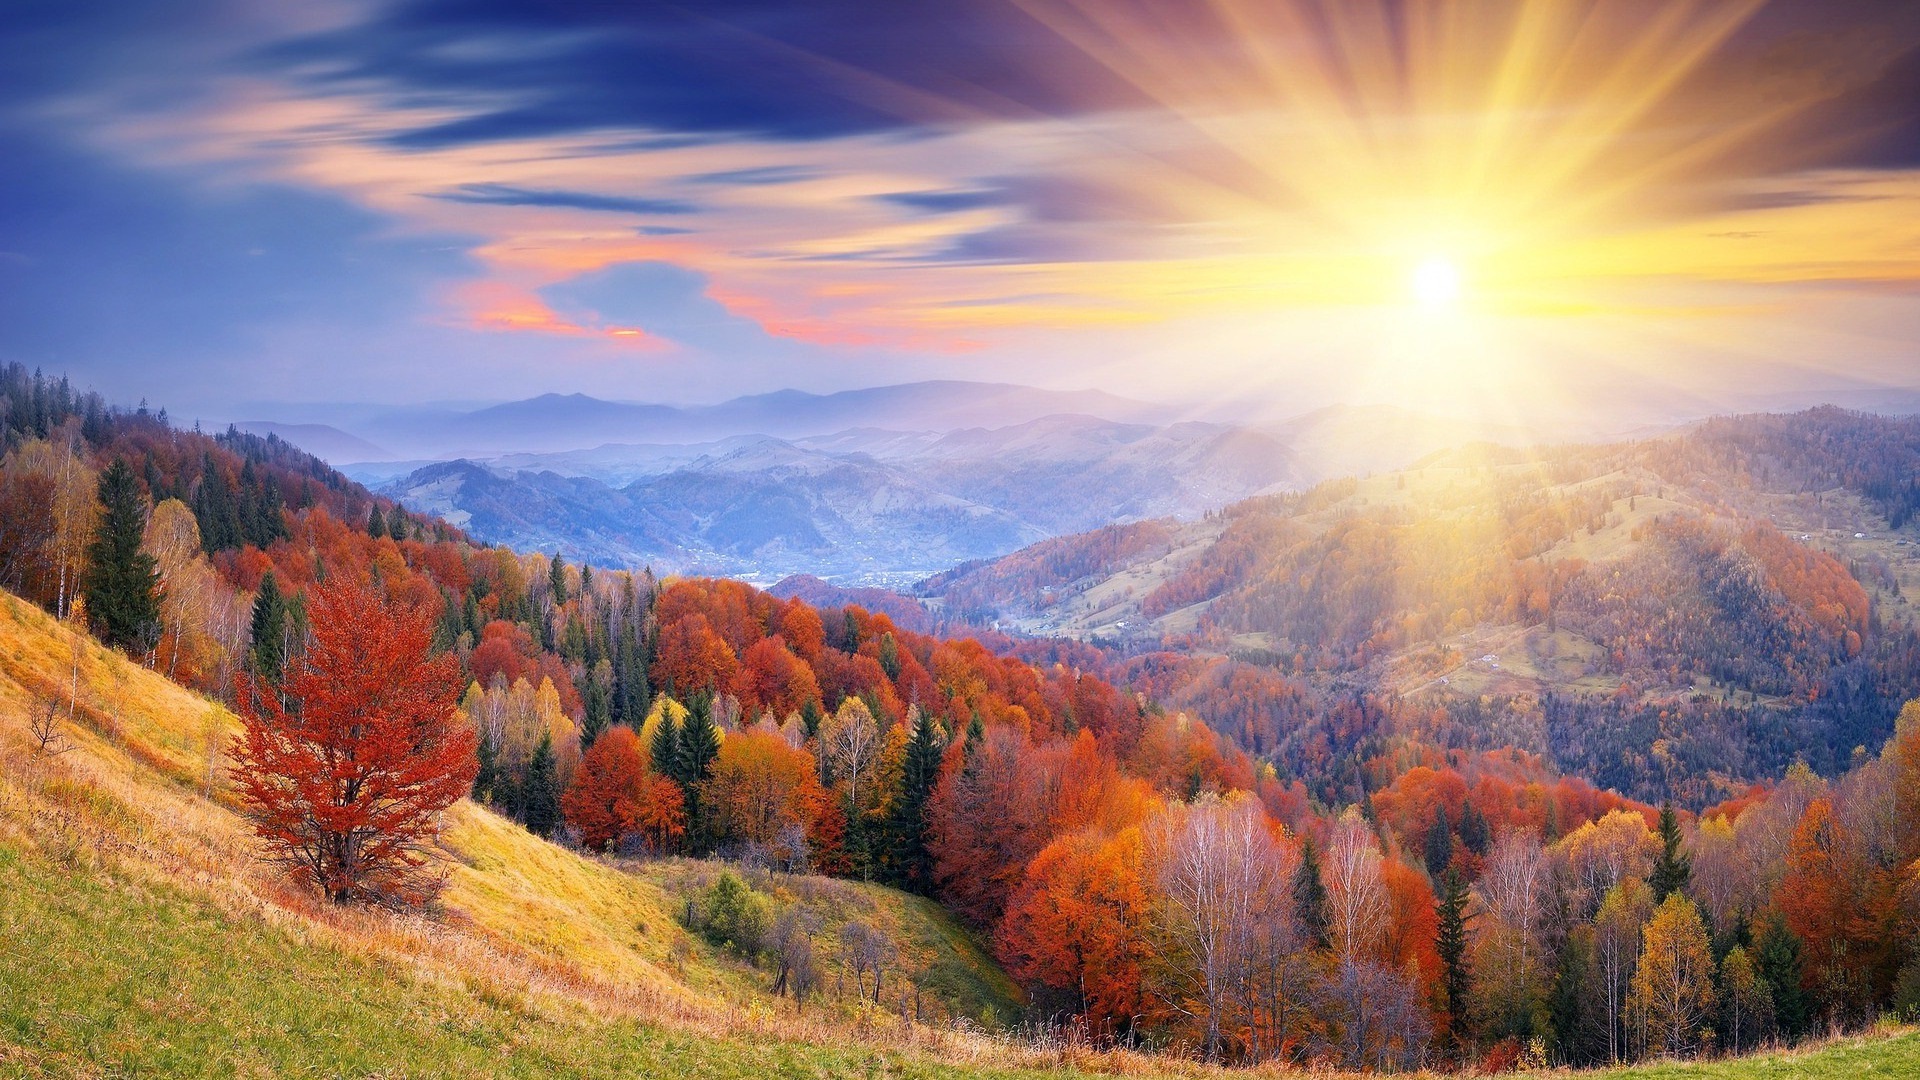
landscape, nature, mountain, light, sky, sunrise, meadow, sunlight, morning, dawn, valley, mountain range, tranquil, scenic, peaceful, autumn, fresh, blue, season, trees, outdoors, clouds, mountains, sparkling, mountainous landforms